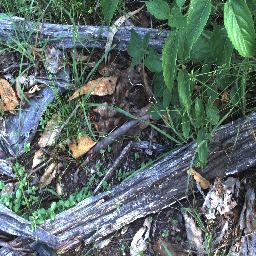
Label: lantana